Galaksija (computer)

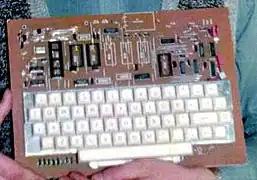
Main board of Galaksija during assembly process

The Galaksija (meaning "Galaxy") was a build-it-yourself computer designed by Voja Antonić. It was featured in the special edition "Računari u vašoj kući" ("Computers in your home", written by Dejan Ristanović) of a popular eponymous science magazine, published late December 1983 in Belgrade, Yugoslavia. Kits were available but not required as it could be built entirely out of standard off-the-shelf parts. It was later also available in complete form.